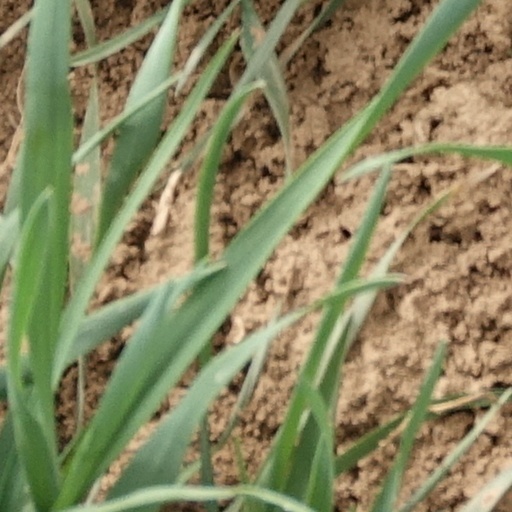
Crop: wheat